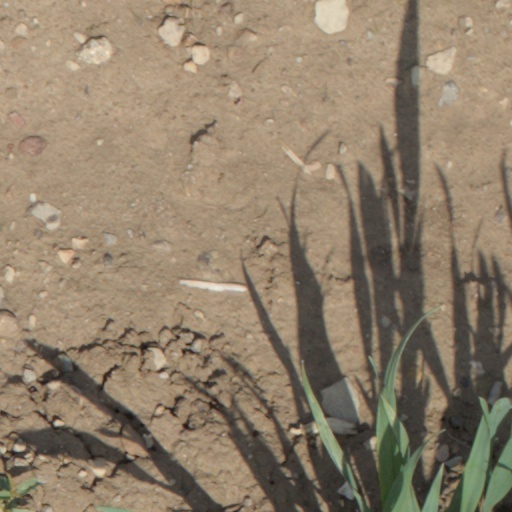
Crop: wheat